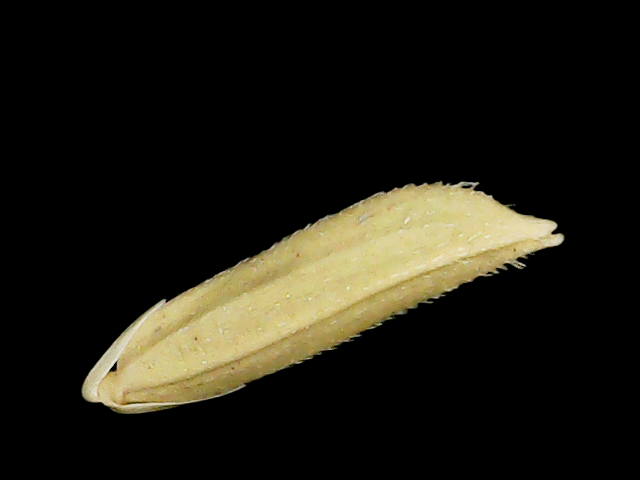
Rice variety: Binadhan20